Horrockses, Crewdson & Co.

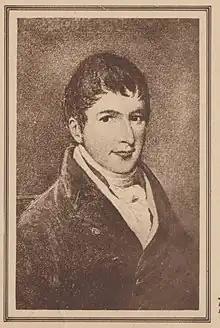
Portrait of John Horrocks, textile pioneer

The company was formed by John Horrocks in 1791. John Horrocks was the son of John Horrocks, a quarry master and manufacturer of millstones at Edgworth near Bolton. At the time, the cotton business and the textile industry was expanding and John Horrocks was interested in its possibilities. He originally bought two or three frames to spin cotton and started his business in his father's factory. The yarn produced was sold to John Watson, who had the first cotton mill in Preston. After a disagreement with Watson and realising the potential of the textile industry, Horrocks set up his own business there.